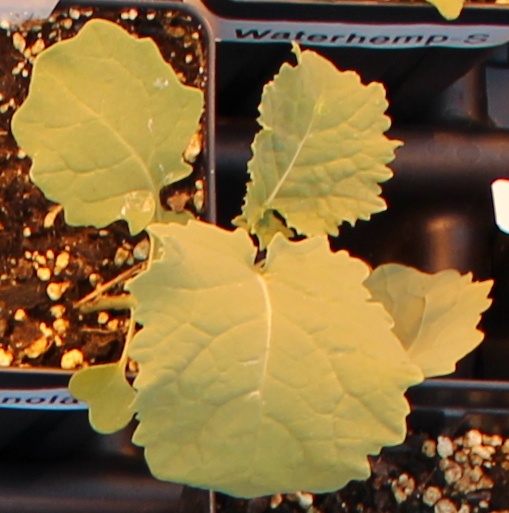
Label: Canola